The Purple Mask

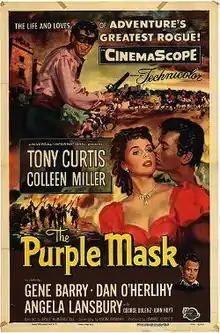
Film poster by Reynold Brown

The Purple Mask is a 1955 American swashbuckler film directed by H. Bruce Humberstone starring Tony Curtis and set in 1803 France.